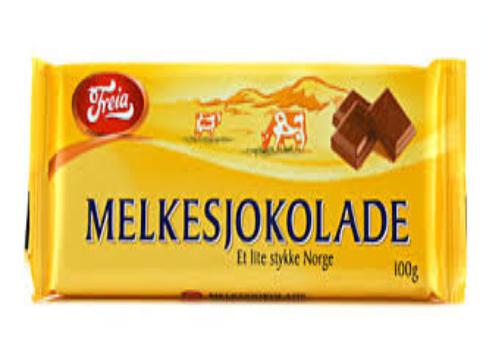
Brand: Freia
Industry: Food